Zbigniew Pietrzykowski

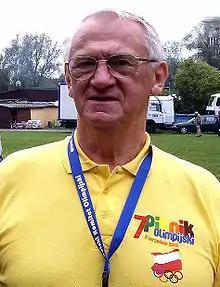
Pietrzykowski in 2007

He took part in three Olympic Games, each time winning a medal. He won a bronze medal at Melbourne 1956 in the light middleweight division, after losing in the semi-final to Hungarian László Papp. Four years later in Rome, he reached the final of the light heavyweight division, where he lost to Cassius Clay, who was 7 years younger. Finally, he won a bronze medal in Tokyo in 1964, in the light heavyweight division (defeated by Soviet Aleksei Kiselyov).